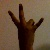
The image shows a hand gesture representing the number 7 in Indian Sign Language.